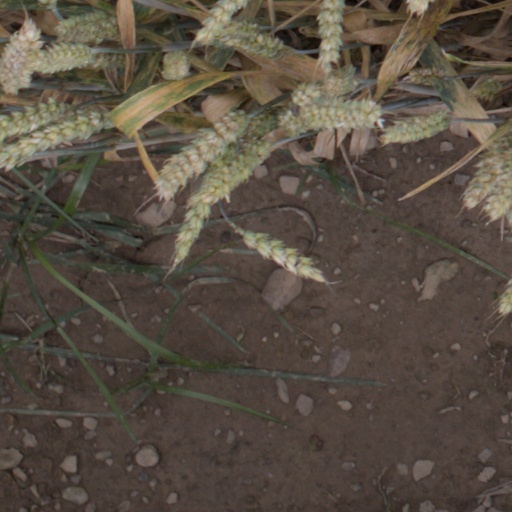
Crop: wheat